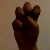
The image shows a hand gesture representing the letter 'E' in Indian Sign Language.